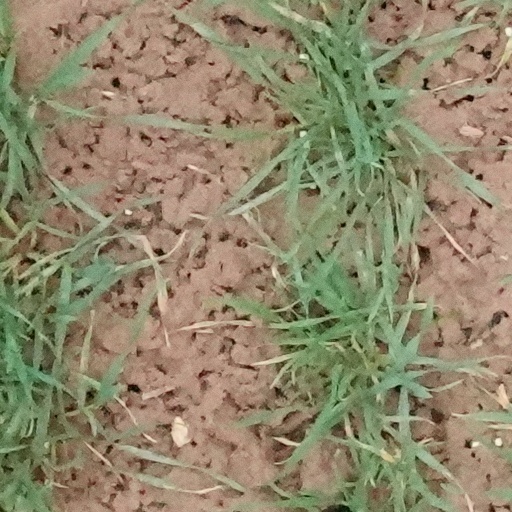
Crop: wheat